Rob Lowe

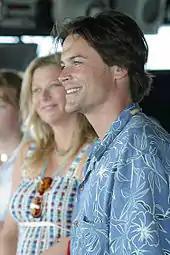
Lowe with wife Sheryl Berkoff in 2003

Lowe has been married to former makeup artist Sheryl Berkoff since 1991. She has worked as an interior designer and founder of Sheryl Lowe Jewelry. They met on a blind date in 1983, and again on the set of Lowe's movie "Bad Influence". They have two sons: Matthew Edward Lowe (b. 1993) and John Owen Lowe (b. 1995).